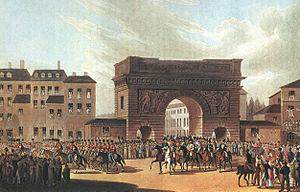
La campagne de France est la dernière phase de la guerre menée par la Sixième Coalition contre l'Empire français, qui se déroule de fin décembre 1813 à avril 1814 et pendant laquelle Napoléon Iᵉʳ tente d'arrêter l'invasion de la France et de conserver son trône. Face à des forces coalisées très supérieures en nombre, l'armée française se compose largement de jeunes recrues, les vétérans ayant péri dans la campagne de Russie de 1812 et la campagne d'Allemagne de 1813. Napoléon remporte plusieurs victoires mais ne peut empêcher les principales armées coalisées, entrant par les frontières du nord et de l'est, de converger vers Paris tandis que d'autres avancent dans le sud-ouest et la vallée du Rhône. Après l'entrée des troupes prussiennes et russes dans Paris, l'empereur abdique le 6 avril 1814 et part en exil à l'île d'Elbe.
Joseph Bonaparte, né le 7 janvier 1768 à Corte, pendant la période d'indépendance de la République corse, et mort le 28 juillet 1844 à Florence, dans le grand-duché de Toscane, est un homme d'État français et le frère aîné de l'empereur Napoléon Iᵉʳ. Sa carrière politique, diplomatique et militaire est intimement liée à celle de son frère Napoléon.
Auguste Frédéric Louis Viesse de Marmont, duc de Raguse, maréchal d'Empire et pair de France, est un militaire français né le 20 juillet 1774 à Châtillon-sur-Seine et mort le 2 mars 1852 à Venise.
L’armée impériale russe est le nom donné aux forces militaires de l’Empire russe avant 1917 et la révolution d'Octobre. C’est elle qui vainquit entre autres les forces de Napoléon de 1812 à 1814 et qui mena de nombreuses guerres contre les Ottomans de 1676 à 1917. Elle était dirigée par les empereurs.
Le territoire de la France a subi au cours de son Histoire plusieurs invasions et occupations étrangères. Cet article a pour objectif de les recenser.
Les guerres napoléoniennes sont en partie le prolongement des guerres engendrées par la Révolution française de 1789, et durèrent tout au long du Premier Empire de Napoléon. Il n’existe pas de consensus sur leur point de départ. Certains considèrent qu’elles commencent quand le général Bonaparte prend le pouvoir, en novembre 1799. D’autres prolongent les guerres de la Révolution française jusqu’en 1802, et estiment que la déclaration de guerre du Royaume-Uni à la France en 1803, après la courte période de paix qui suit le traité d'Amiens, est le point de départ des guerres napoléoniennes.
Louis-Victor-Léon de Rochechouart, né à Paris le 14 septembre 1788, mort à Jumilhac-le-Grand le 26 février 1858, général français, fut gouverneur militaire de Paris. Sa vie, riche en aventures, est un témoignage de la période agitée et épique que fut la Révolution et l'Empire pour les hommes qui l'ont traversée.
L’histoire de la Colombie commence il y a plus de 20 000 ans. Différentes civilisations amérindiennes se développent dès cette époque, dont la plus influente est celle du peuple Chibcha. Celui-ci domine le centre du pays lorsque Christophe Colomb « découvre » l'Amérique en 1492.